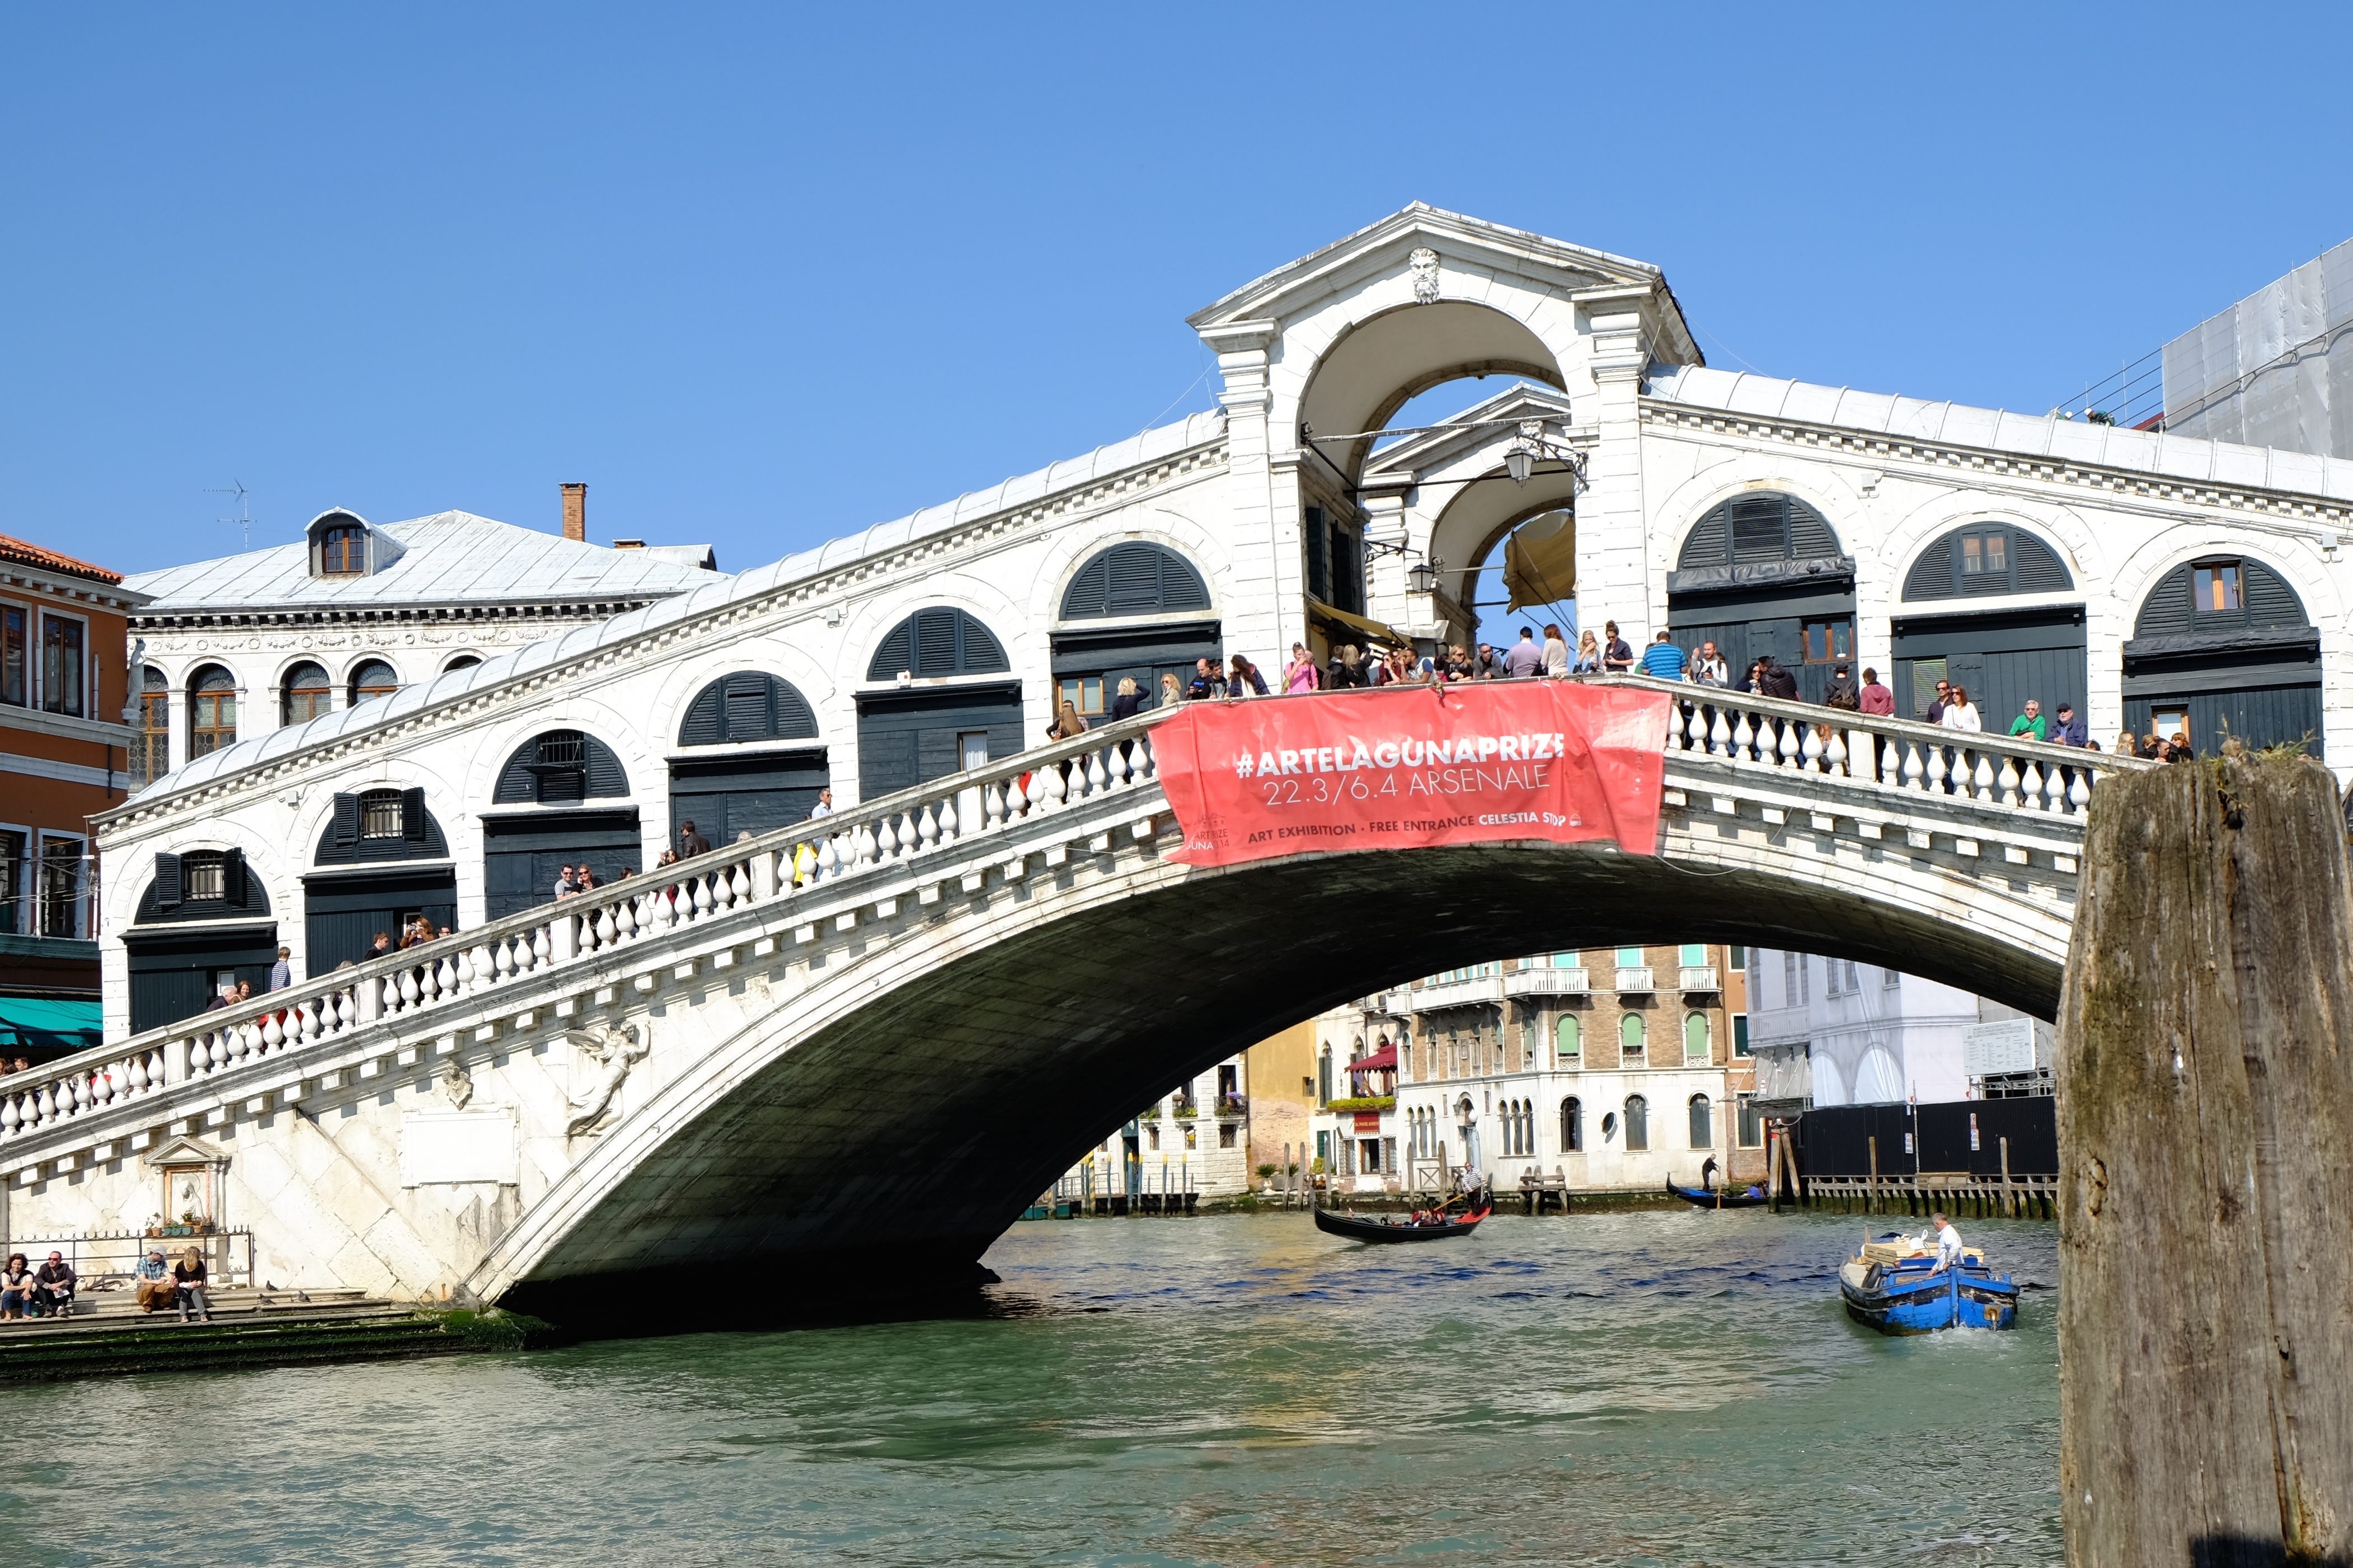
architecture, boat, bridge, river, travel, transport, vehicle, landmark, italy, venice, tourism, waterway, public transport, arch bridge